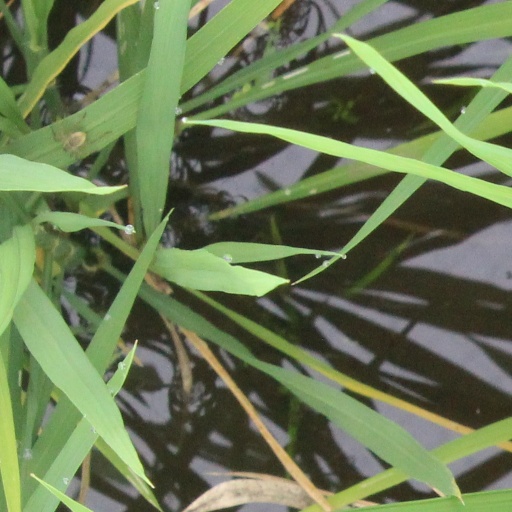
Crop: rice